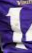
Number: 1